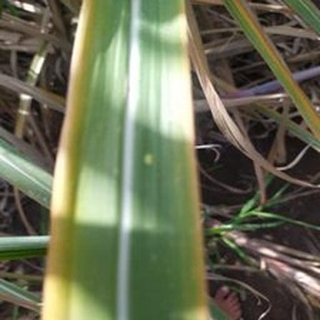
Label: sugarcane_yellow_leaf_disease